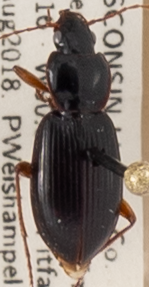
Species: Synuchus impunctatus
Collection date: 2018-08-21
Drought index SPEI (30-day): -0.864
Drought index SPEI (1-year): -0.46
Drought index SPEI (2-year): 1.186